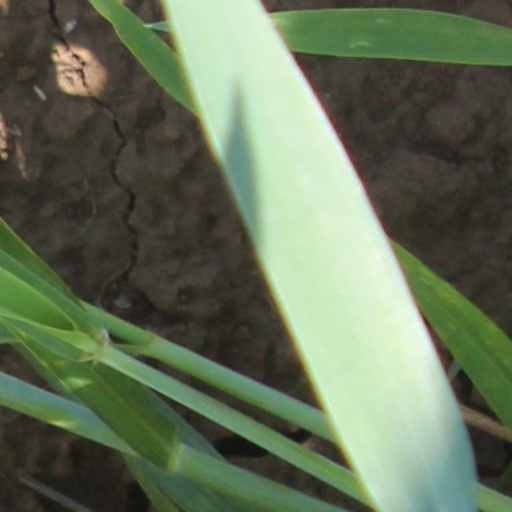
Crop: wheat